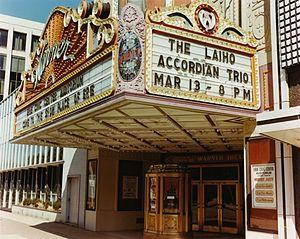
Le trio Laiho est un trio composé de trois frères accordéonistes, Altti, Veikko et Pentti Laiho. S'ils ont grandi à Pori, ils firent l'essentiel de leur carrière aux États-Unis.